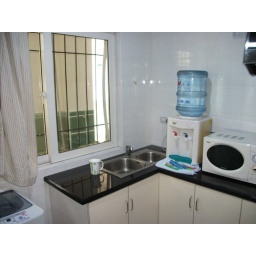
this window in my kitchen leads out to the hallway. i thought that was rather annoying